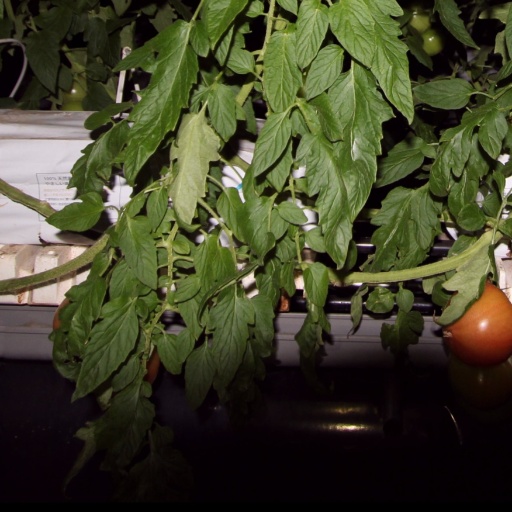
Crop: tomato